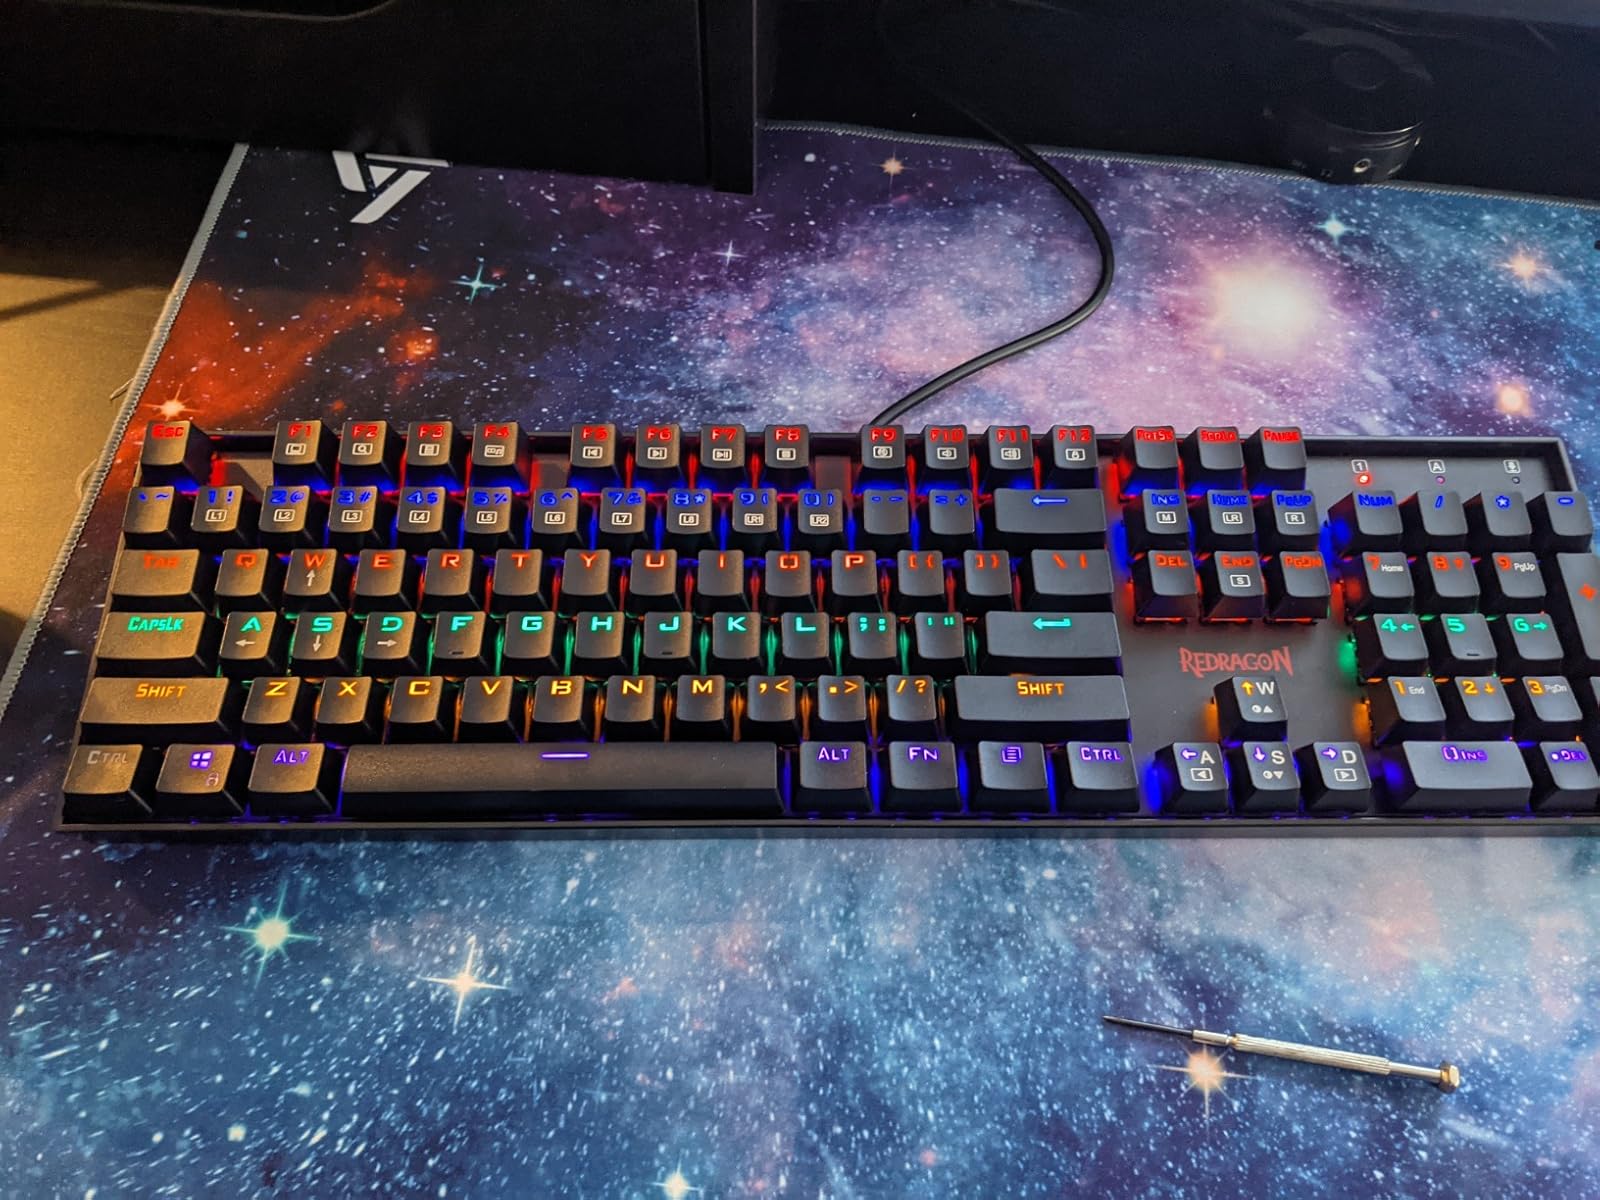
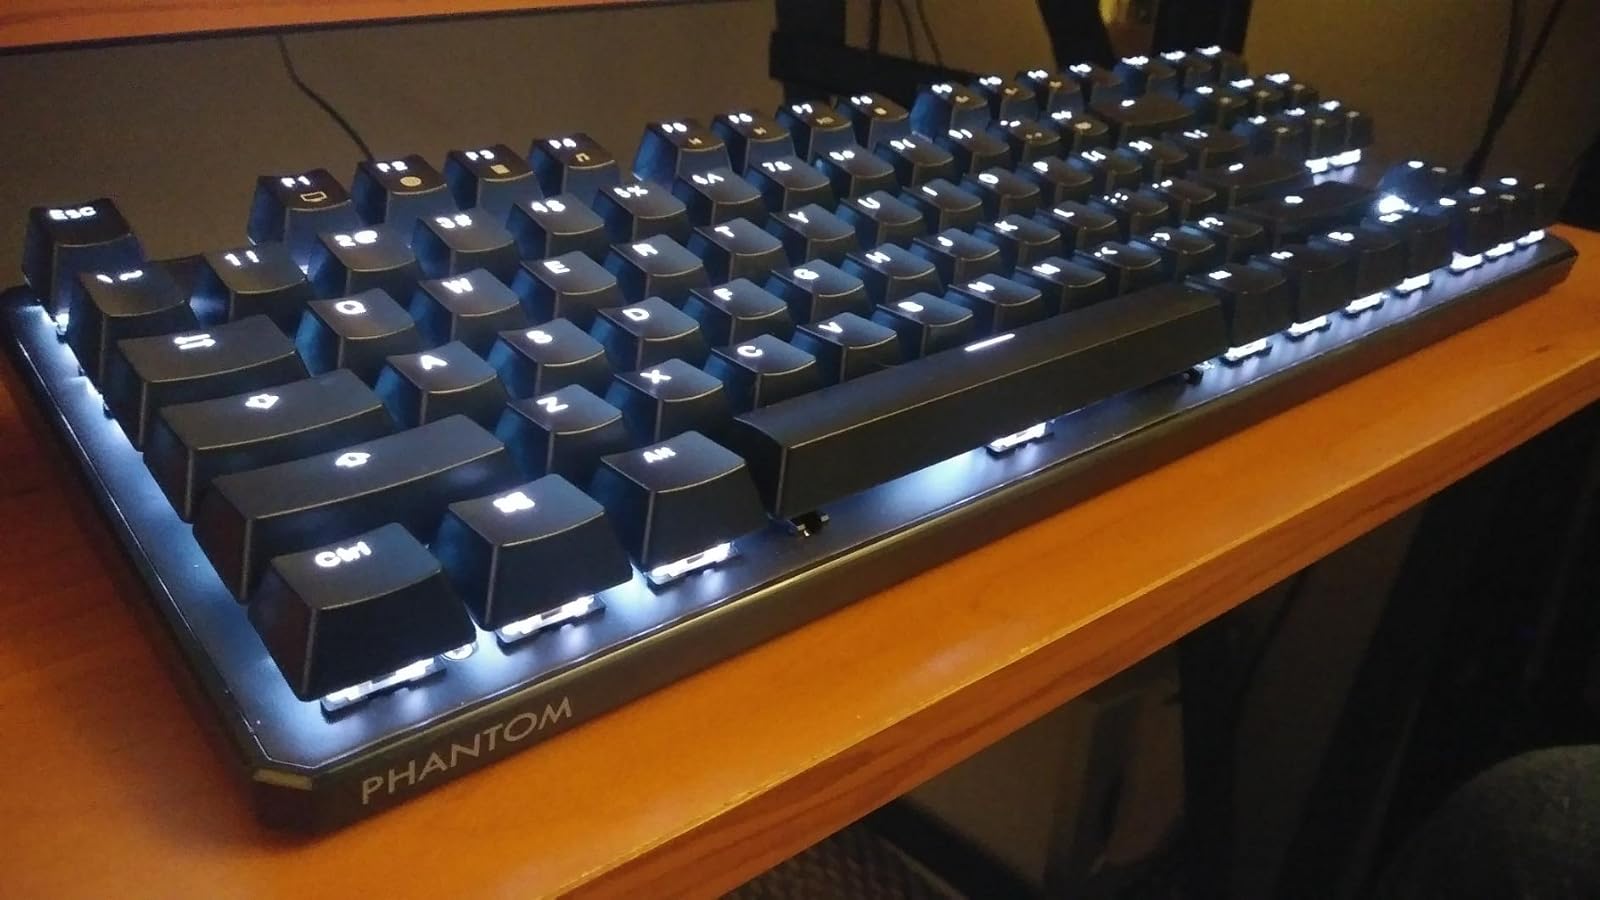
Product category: keyboard
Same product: no